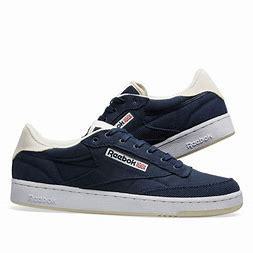
Brand: Reebok
Model: Club C 85 Mu